Reubin Askew

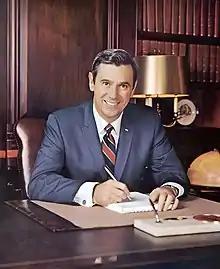
A 1971 portrait of Askew

Reubin O'Donovan Askew (September 11, 1928 – March 13, 2014) was an American politician, who served as the 37th governor of Florida from 1971 to 1979. A member of the Democratic Party, he served as the 7th U.S. trade representative from 1979 to 1980 under President Jimmy Carter. He led on tax reform, civil rights, and financial transparency for public officials, maintaining an outstanding reputation for personal integrity.